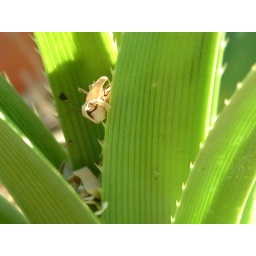
We have three new little pandanus trees to plant in our garden.